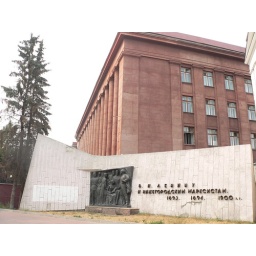
Nizhny Novgorod, Soviet monument in from of Soviet governmental building